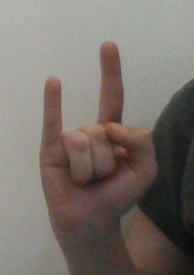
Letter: la